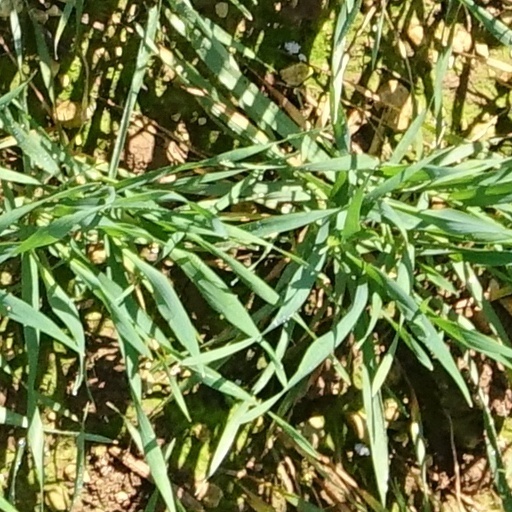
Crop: wheat